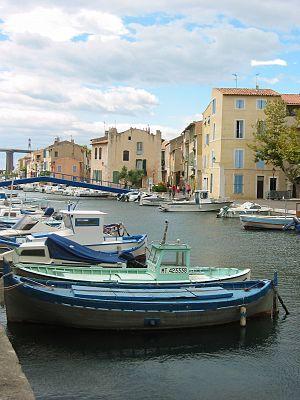
Martigues est une commune française des Bouches-du-Rhône en Provence, également connue sous le surnom de « Venise provençale ». Elle s'étend sur les rives de l'étang de Berre et sur le canal de Caronte. Elle est composée de trois quartiers et de plusieurs villages. Les habitants sont appelés Martégaux et Martégales.
Cet article détaille la filmographie de Bourvil, acteur français décédé en 1970.